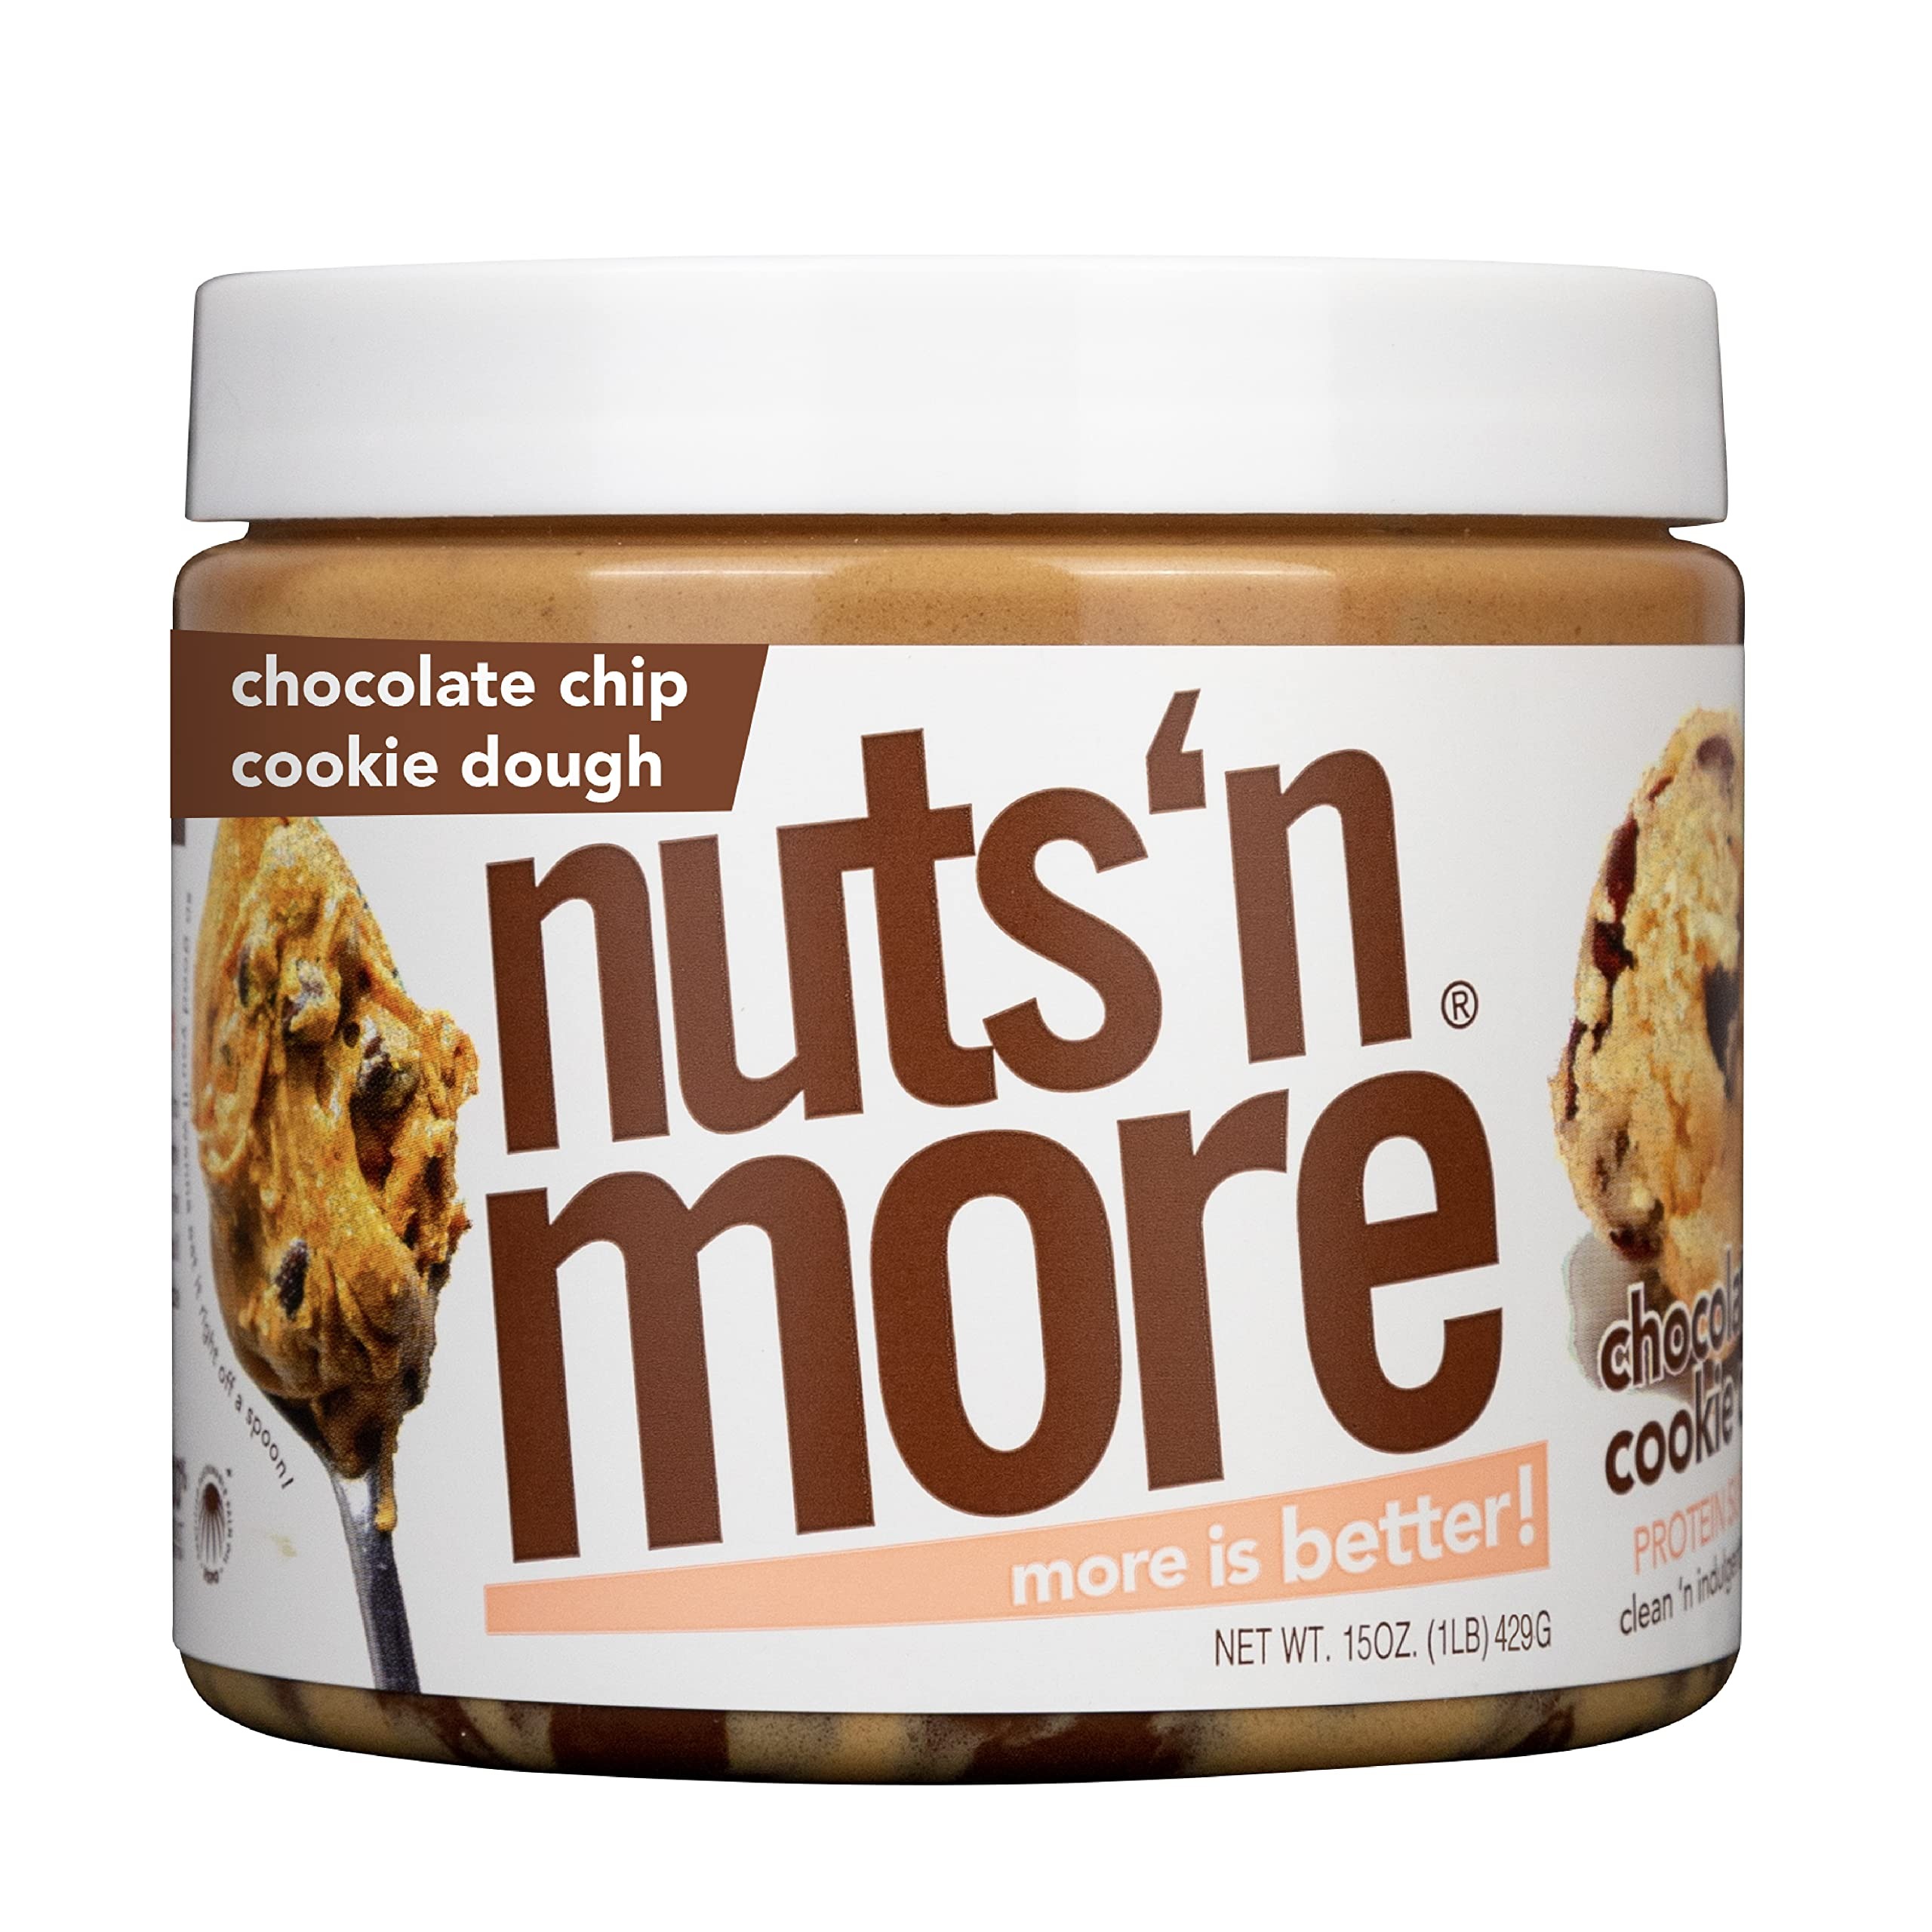
Item Name: Generic N.uts and More Cookie Dough Peanut Butter Spread 15 oz (Pack of 6)
Bullet Point 1: Delicious and Nutritious: Enjoy a rich and creamy spread, perfect for snacks, sandwiches, or baking.
Bullet Point 2: Versatile Usage: Great for cooking, baking, or simply enjoying as a dip or spread.
Bullet Point 3: Satisfaction Guaranteed: Committed to quality and customer satisfaction with every jar.
Bullet Point 4: Convenient Packaging: Easy to use and store, perfect for on-the-go snacking.
Product Description: Enjoy the delightful taste of cookie dough in a smooth peanut butter spread, perfect for snacking. Great for spreading on toast, adding to desserts, or eating straight from the jar.
Value: 90.0
Unit: Ounce

Price: 94.99